SS M.M. Drake (1882)

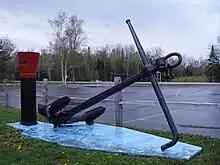
Anchor and windlass from "M.M. Drake" (1882) displayed next to Whitefish Township Community Building

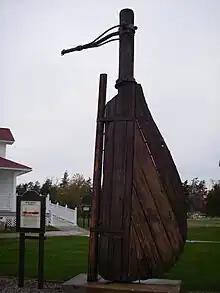
Rudder from "M.M. Drake" (1882) displayed at Whitefish Point

The schooner-barge "Michigan" was never seen again after the night of 2 October 1901. The wreck of "Drake" was first discovered by Captain Campbell of "Liberty" just four days after she sank on 6 October 1901, when he was downbound for the Soo Locks. Captain Campbell reported that "Drake" was located between Vermilion Point and Whitefish Point lying on her side in of water with about feet of water over her with a floating spar still strung to the hull. The wreck of "Drake" lay forgotten on the bottom of Lake Superior for 77 years until she was rediscovered at in 1978, by the Great Lakes Shipwreck Historical Society (GLSHS) who subsequently illegally removed her rudder, windlass, anchor, and a sign board in the 1980s. Michigan's Antiquities Act of 1980 prohibited the removal of artifacts from shipwrecks on the Great Lakes bottomlands. The "Evening News" reported a Michigan Department of Natural Resources and Environment 1992 raid on the Great Lakes Shipwreck Museum and its offices that found evidence of 150 artifacts illegally removed from the state-claimed bottomlands, including artifacts from "Drake". Following a settlement agreement with the GLSHS, "Drake"s rudder, anchor, and windlass are now the property of the State of Michigan. The rudder is on loan to the GLSHS for display nearby the Great Lakes Shipwreck Museum and the anchor and windlass is on loan to Whitefish Township for display next to its community building.